Chief Singer

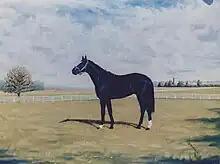
Chief Singer, painted by Bob Demuyseroil on canvas

Chief Singer (19 March 1981 – 2000) was an Irish-bred, British-trained Thoroughbred racehorse and sire. In a racing career which lasted from June 1983 until September 1984 he ran nine times and won four races. The colt won the Group Three Coventry Stakes at Royal Ascot on his racecourse debut but ran disappointingly in his only other race as a two-year-old. As a three-year-old he finished second to El Gran Senor in the 2000 Guineas at Newmarket Racecourse and then completed a rare hat-trick of wins by taking the St. James's Palace Stakes at Ascot, the July Cup at Newmarket and the Sussex Stakes at Goodwood. At the end of that season he retired to stud where he had limited success as a sire of winners.